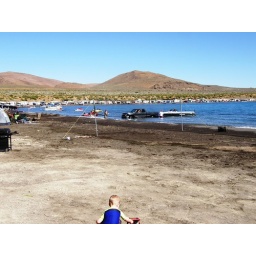
Little boy playing in the sand